Paul Williams (songwriter)

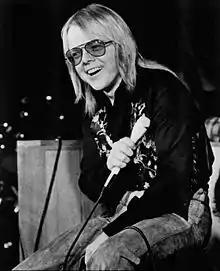
Williams performing in 1974

Williams began his professional songwriting career with Biff Rose in Los Angeles. The two men first met while working together on a television comedy show. Together, they wrote the song "Fill Your Heart", which was recorded by Rose on his first album, "The Thorn in Mrs. Rose's Side" (1968). Tiny Tim covered it as the B-side of his hit "Tiptoe Through the Tulips" (1968). In 1969 he formed a studio band called The Holy Mackerel, which produced and released an LP with songs like "Scorpio Red", which however failed to chart. David Bowie recorded a version of the song on his album "Hunky Dory" (1971). Rose and Williams wrote "I'll Walk Away" (recorded by Rose on his third, eponymous album). Rose was instrumental in getting Williams his break with A&M Records which resulted in Williams working with songwriter Roger Nichols. Williams and Nichols were responsible for a number of successful pop hits from the 1970s, including several hits for Three Dog Night ("An Old Fashioned Love Song", "The Family of Man", and "Out in the Country"), Helen Reddy ("You and Me Against the World"), and the Carpenters, most notably "Rainy Days and Mondays", "I Won't Last a Day Without You", and "We've Only Just Begun", originally a song for a Crocker National Bank television commercial featuring newlyweds, and which has since become a cover-band standard and "de rigueur" for weddings throughout North America.